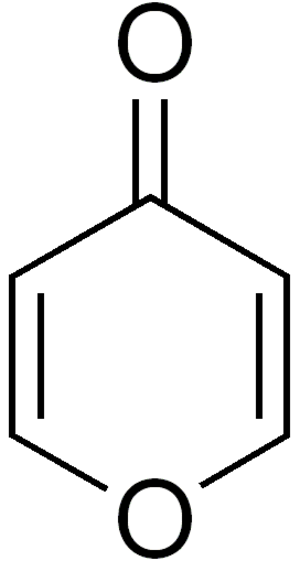
La 4-pyrone est un composé organique insaturé de formule brute C₅H₄O₂. C'est un isomère de la 2-pyrone.
La 2-pyrone est un composé organique insaturé de formule brute C₅H₄O₂. C'est une lactone et un isomère de la 4-pyrone.
Les pyrones ou pyranones sont une classe de composés cycliques, hétérocycle à six atomes contenant de l'oxygène et possédant un groupe fonctionnel cétone. Il existe deux isomères de la pyrone : la 2-pyrone ou pyran-2-one, où le groupe cétone est adjacent à l'oxygène, et la 4-pyrone ou pyran-4-one où il est sur l'atome de carbone opposé. La structure de la 2-pyrone se retrouve dans la nature dans la structure des coumarines, celle de la 4-pyrone dans le maltol, l'acide kojique, mais aussi toutes les chromones et dans certains flavonoïdes.